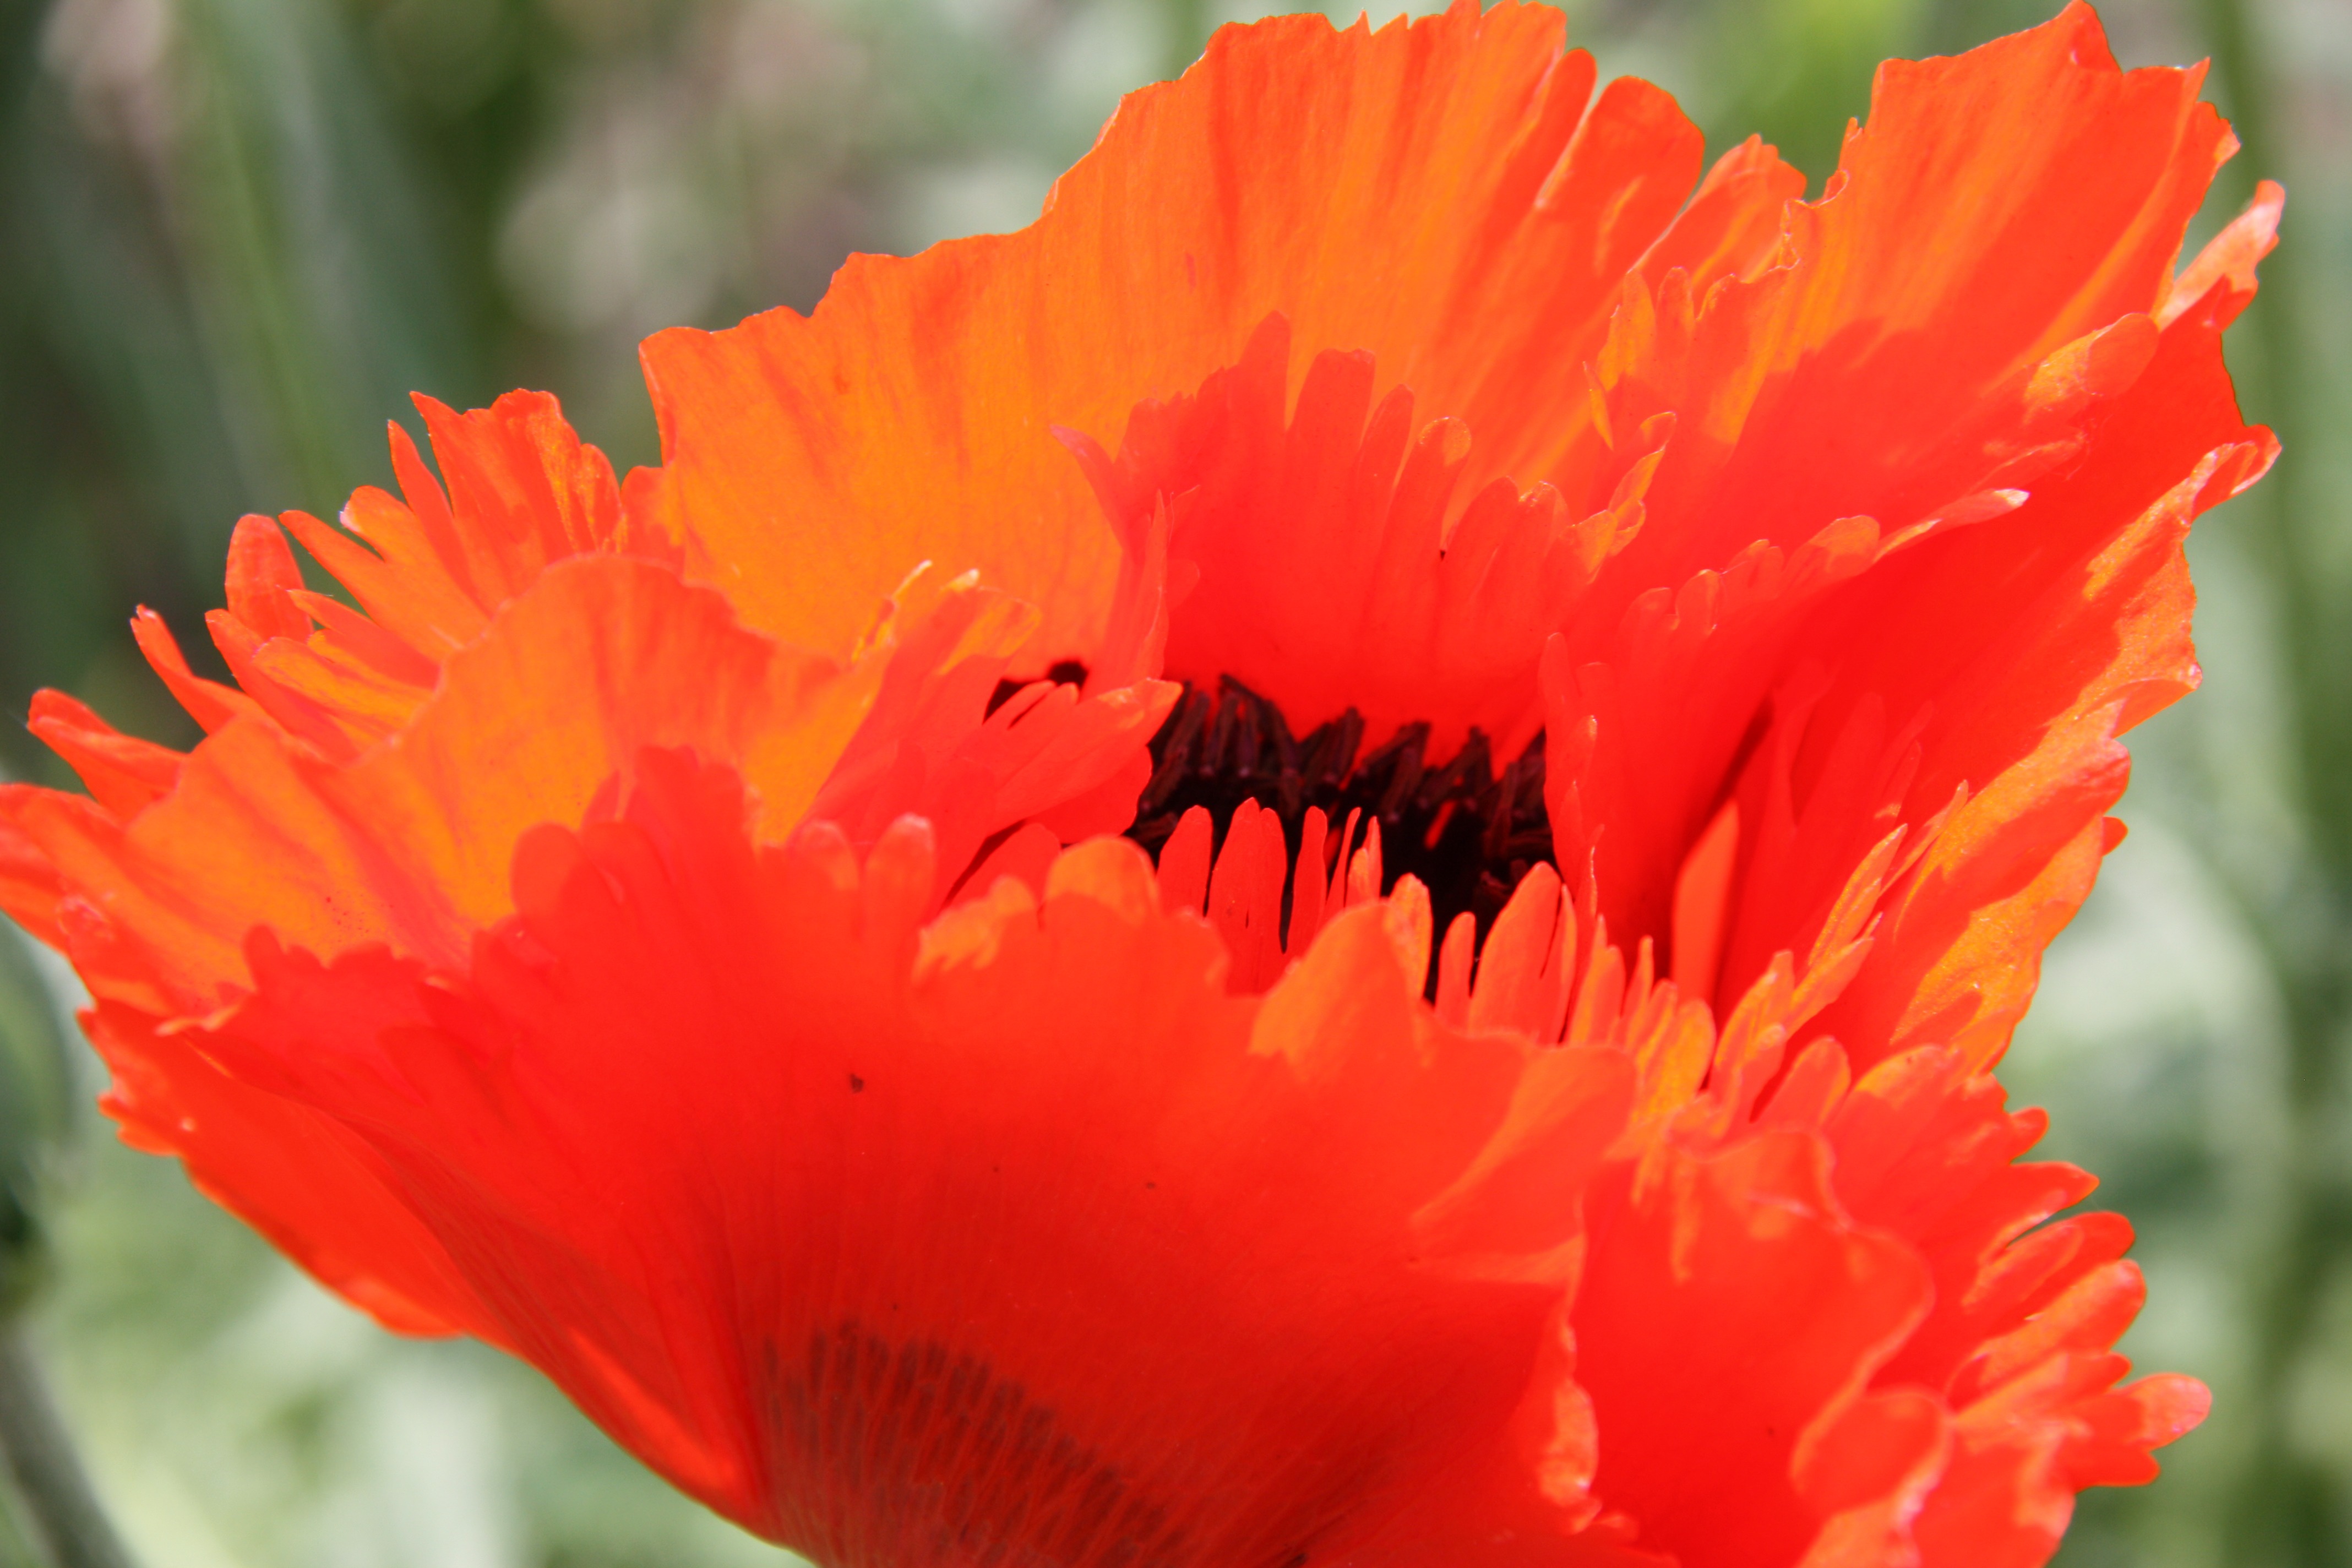
plant, flower, petal, red, flora, wildflower, red poppy, poppy, coquelicot, macro photography, flowering plant, mohngewaechs, eschscholzia californica, annual plant, land plant, poppy family